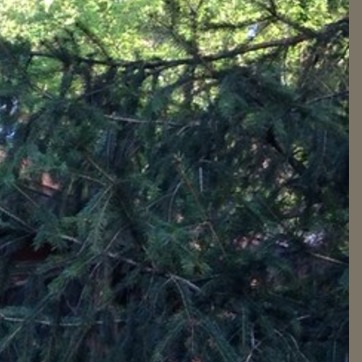
Material: foliage